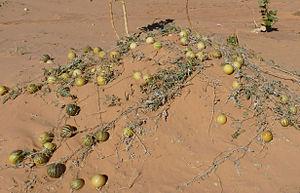
Coloquintes au milieu du désert de l'Adrar mauritanien
Le mot « coloquinte » est un nom vernaculaire ou commercial ambigu qui peut désigner, en français, plusieurs espèces différentes de plantes de la famille des Cucurbitaceae.
Citrullus colocynthis, la Coloquinte officinale ou coloquinte vraie, est une plante herbacée vivace de la famille des Cucurbitacées, sous-famille des Cucurbitoideae, tribu des Benincaseae, sous-tribu des Benincasinae. Elle est cultivée dans le bassin méditerranéen et dans les pays tropicaux comme plante médicinale pour la pulpe de ses fruits, qui est amère et toxique et parfois pour ses graines huileuses comestibles.